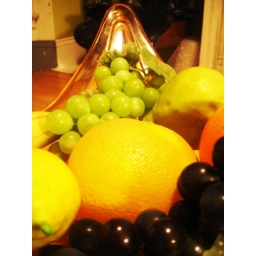
fruit bowl in living room